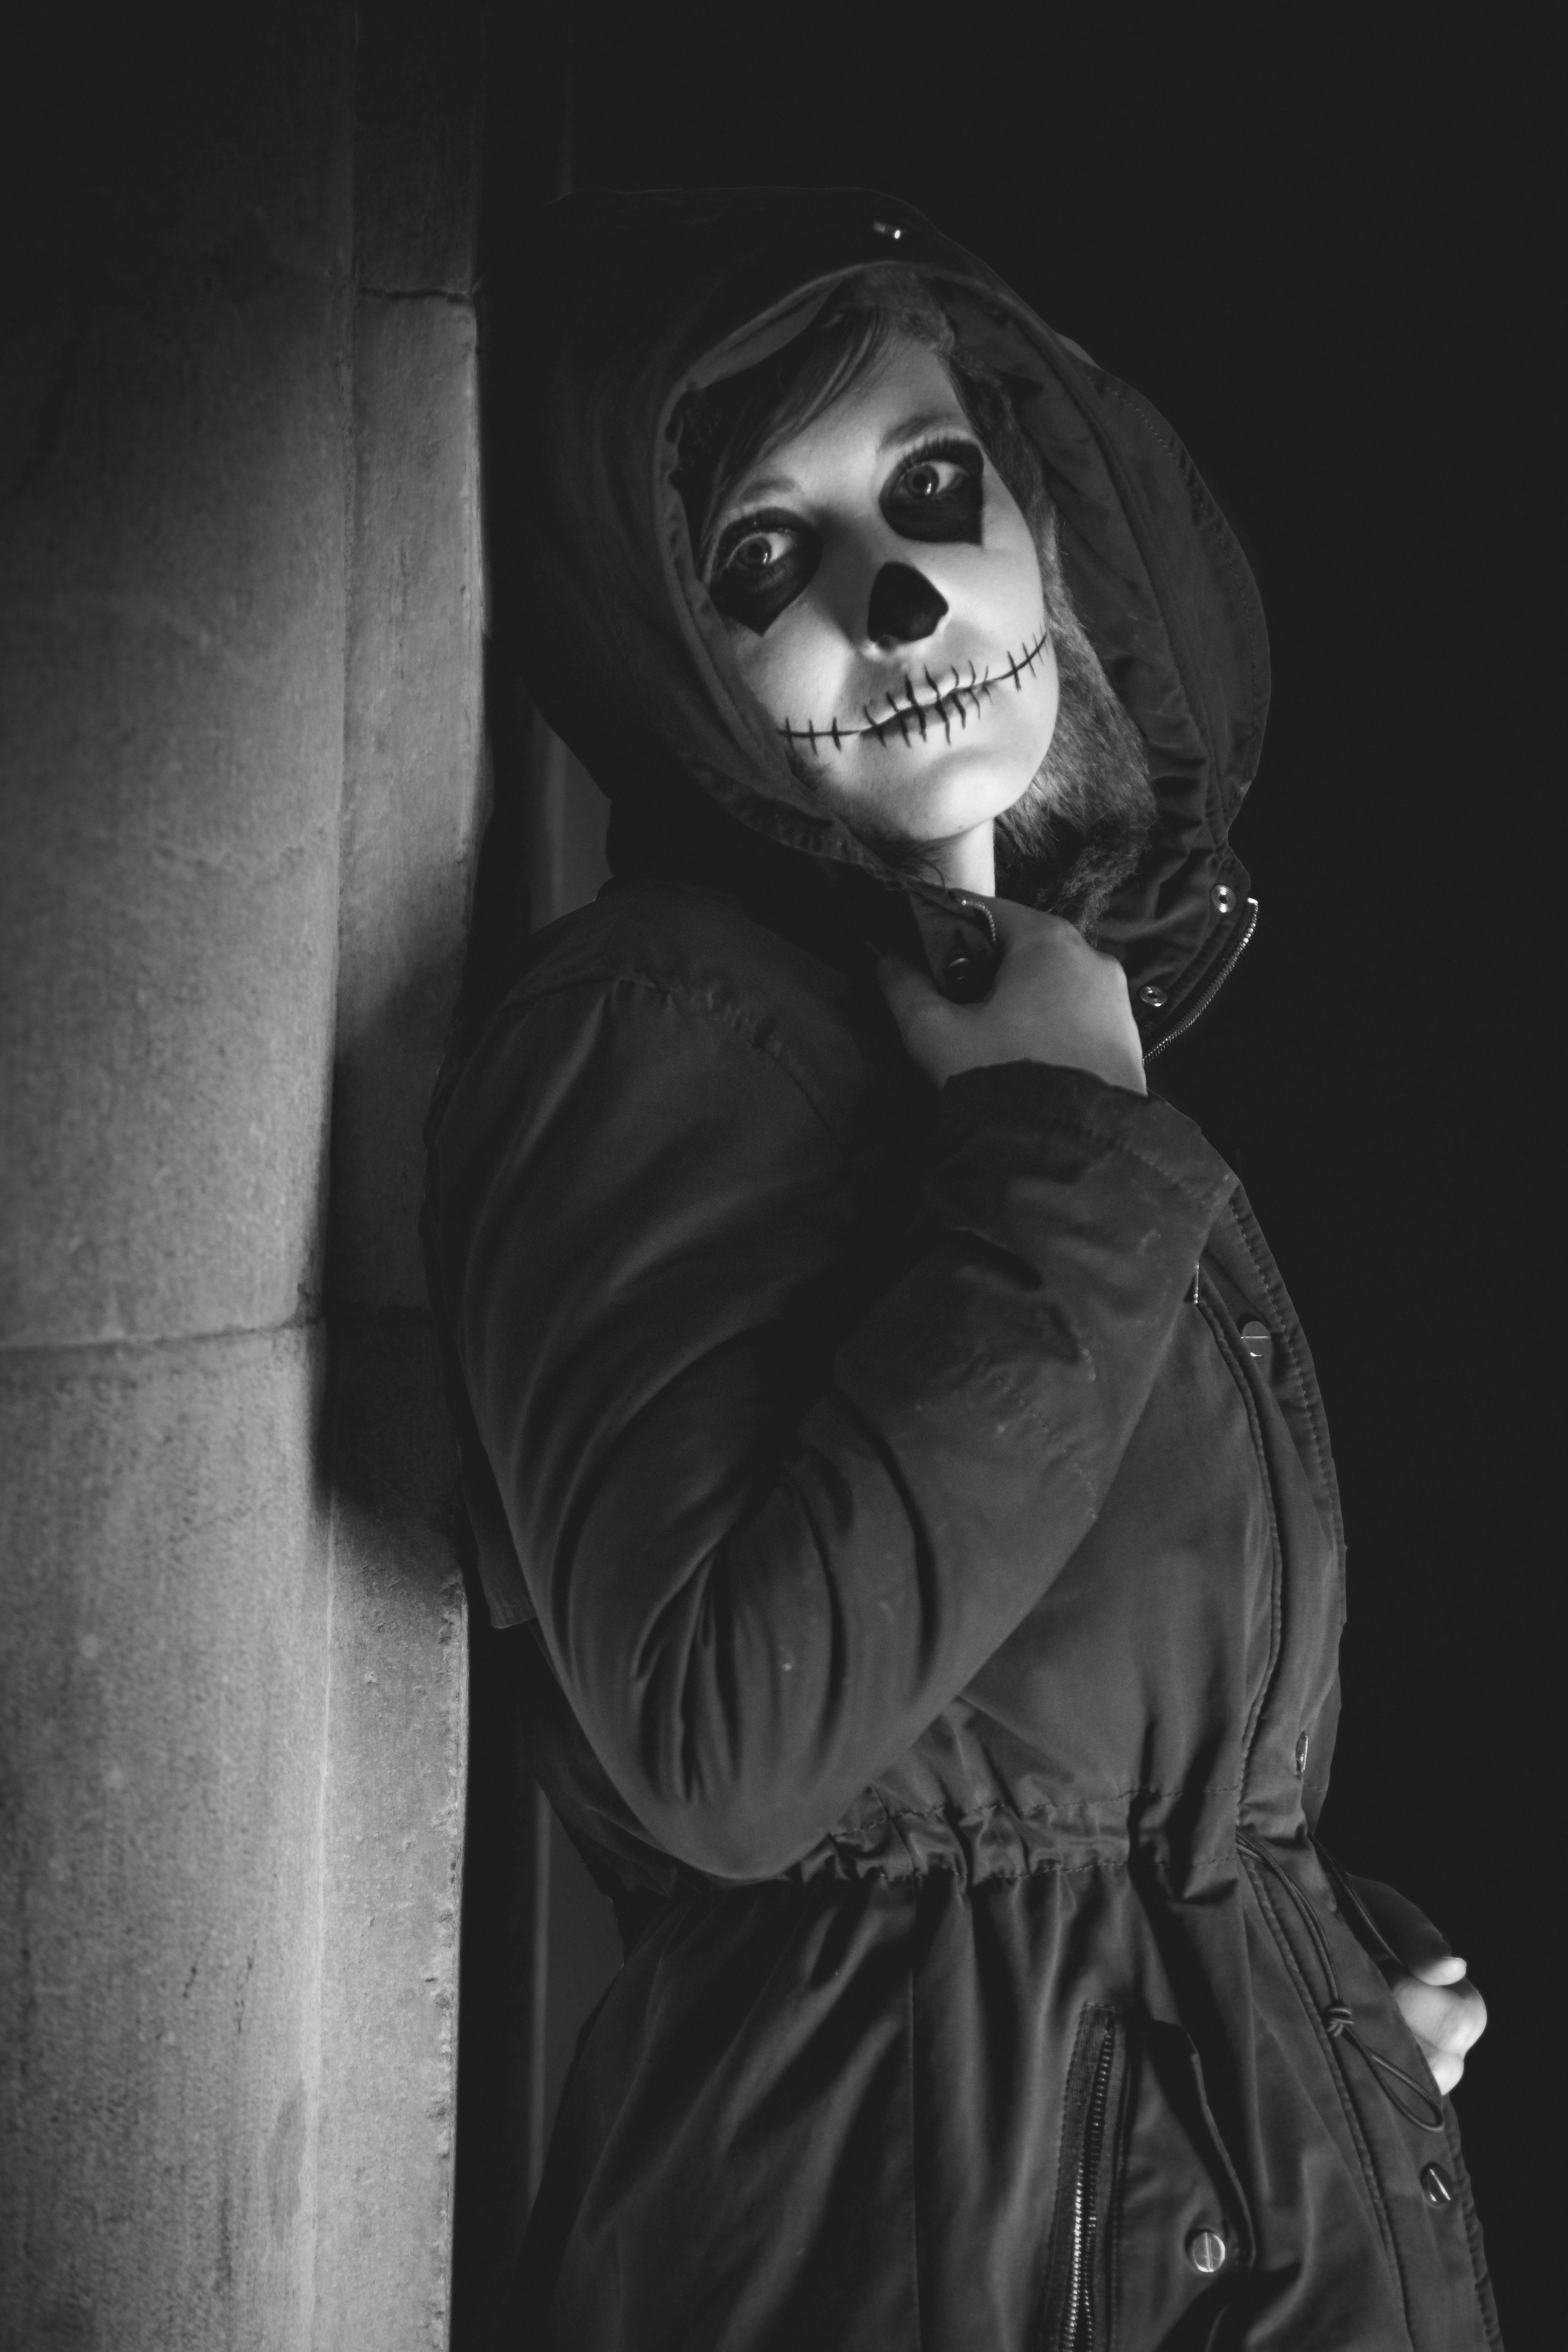
person, abstract, black and white, girl, woman, white, photography, dark, portrait, model, darkness, clothing, black, monochrome, lady, art, dress, design, photograph, beauty, photo shoot, monochrome photography, portrait photography, film noir